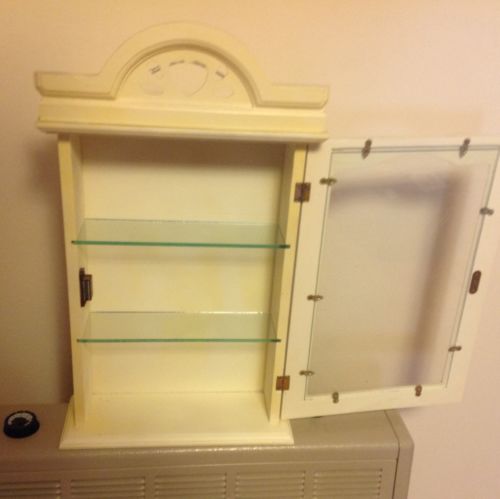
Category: cabinet